Asaduzzaman Khan

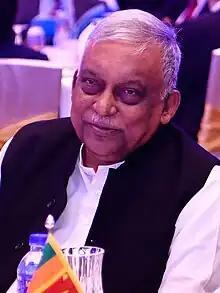
Khan in 2023

Asaduzzaman Khan Kamal (born 31 December 1950) is a Bangladeshi fugitive, at large since 5 August 2024, a member of the Awami League and one of the key perpetrators of the July massacre orchestrated and executed by Sheikh Hasina's toppled regime. He is wanted by the government of Bangladesh for crimes against humanity during the Student–People's uprising of 2024.